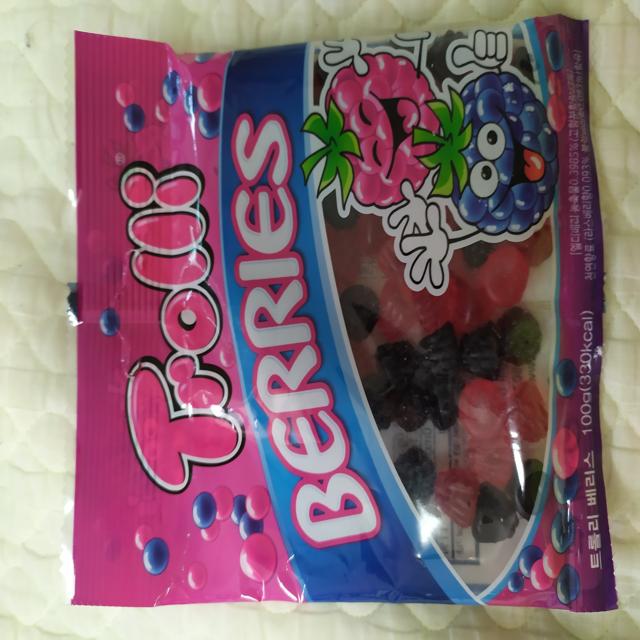
Label: plastics